Ernesto Burzagli

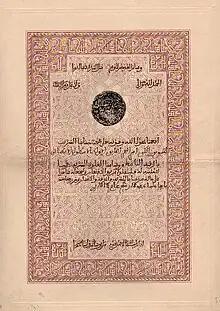
Moroccan decree ("dahir") which proclaims and confirms that the Order of Oissam Alaouite is conferred on Ernesto Burzagli

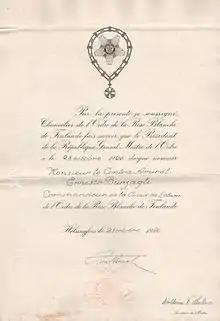
Diploma of the Order of the White Rose of Finland, creating Burzagli a Commander (First Class)

In February 1918, he was awarded the Military Order of Savoy. In 1919 he was decorated with the Navy Cross by the United States Navy for his service to the Allied cause during the World War.